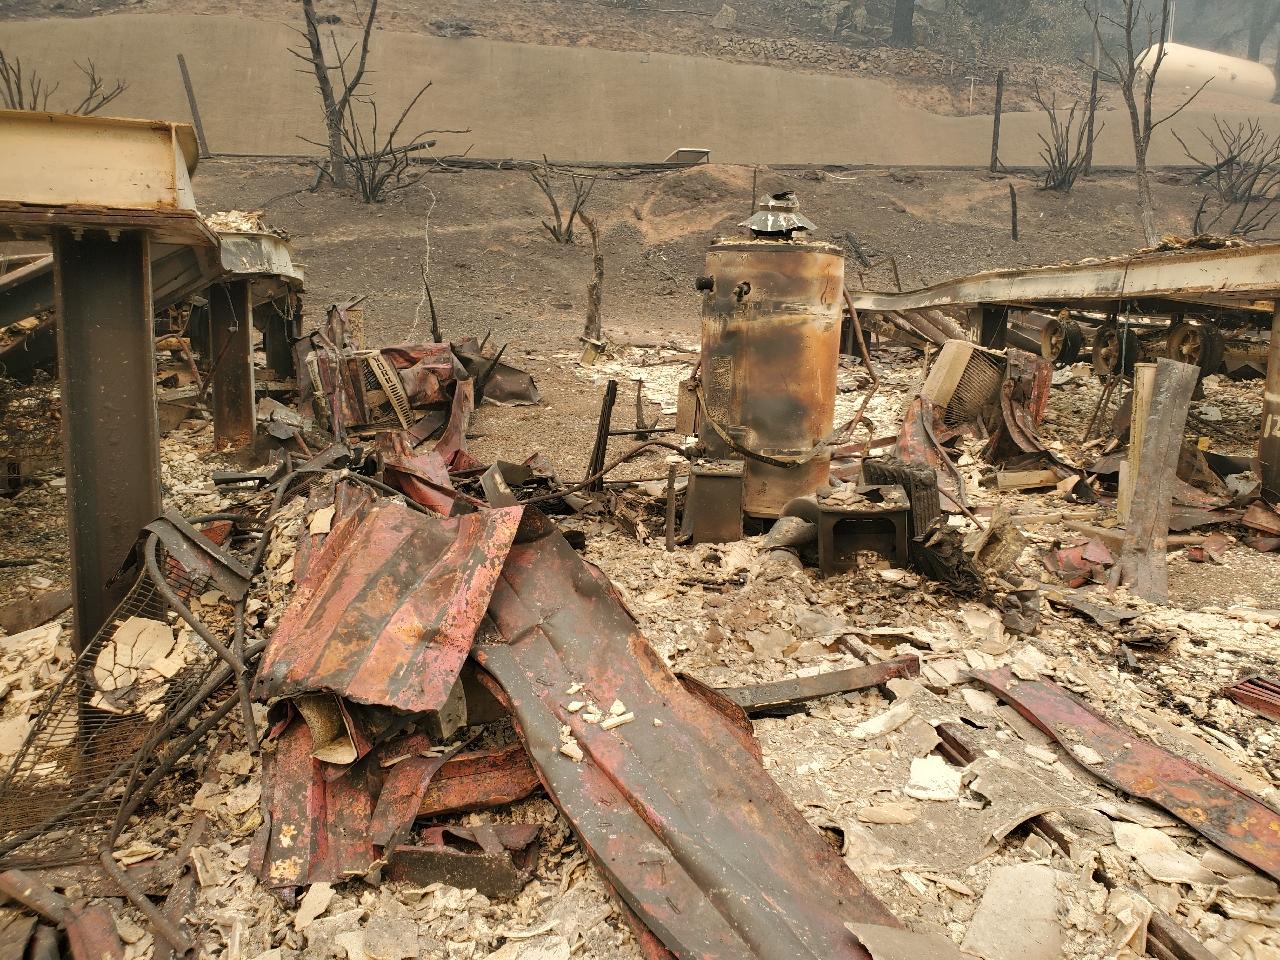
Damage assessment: destroyed